Sibling relationship

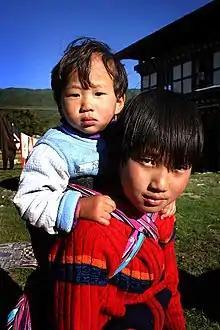
Siblings in Bhutan

Siblings play a unique role in one another's lives that simulates the companionship of parents as well as the influence and assistance of friends. Because siblings often grow up in the same household, they have a large amount of exposure to one another, like other members of the immediate family. However, though a sibling relationship can have both hierarchical and reciprocal elements, this relationship tends to be more egalitarian and symmetrical than with family members of other generations. Furthermore, sibling relationships often reflect the overall condition of cohesiveness within a family.